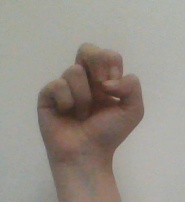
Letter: gaaf